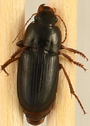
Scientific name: Harpalus opacipennis
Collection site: Chase Lake National Wildlife Refuge NEON (WOOD), plot WOOD_003